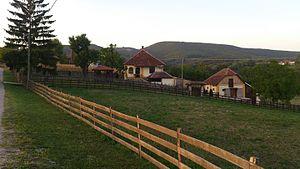
Milićevci est un village de Serbie situé sur le territoire de la Ville de Čačak, district de Moravica. Au recensement de 2011, il comptait 821 habitants.